Brookstead, Queensland

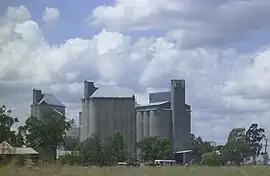
Grain silos, Brookstead, 2009

Brookstead is a rural town and locality in the Toowoomba Region, Queensland, Australia. In the , the locality of Brookstead had a population of 182 people.